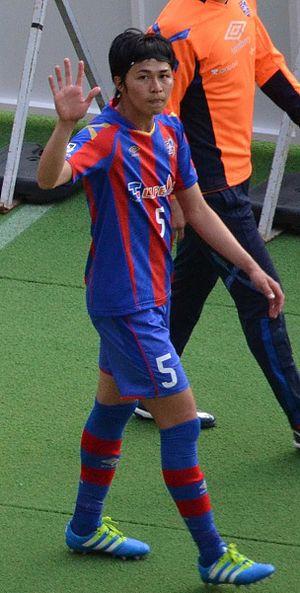
Yuichi Maruyama est un footballeur international japonais né le 16 juin 1989 à Tokyo. Il évolue au poste de défenseur au FC Tokyo.